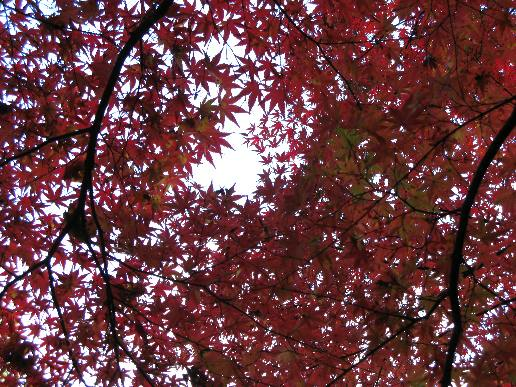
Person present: No